Oslofjord Tunnel

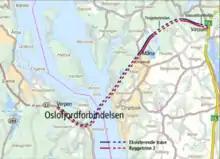
Map of the tunnel (blue) with the connection on the Akershus side to the E6. The red line shows the second, proposed tube and carriageway.

The connection between Follo and Hurumlandet was originally served by the Drøbak–Storsand Ferry, a service operated by Bilferjen Drøbak–Hurum. Planning of the ferry service commenced in 1939 and its first ferry, "Leif 1", serve the crossing until 1954. It was then replaced with "Drøbaksund", which was itself replaced with the larger "Drøbaksund II" in 1968. The company took over the Svelvik–Verket Ferry, which connects Hurumlandet to Vestfold, in 1971. "Drøbaksund I" was put into service in 1978 and "Drøbaksund III" in 1985. From 1993 it was supplemented with "Hurumferja", hence the service having two ferries. The ferry had a daily traffic of 320 vehicles in 1980.